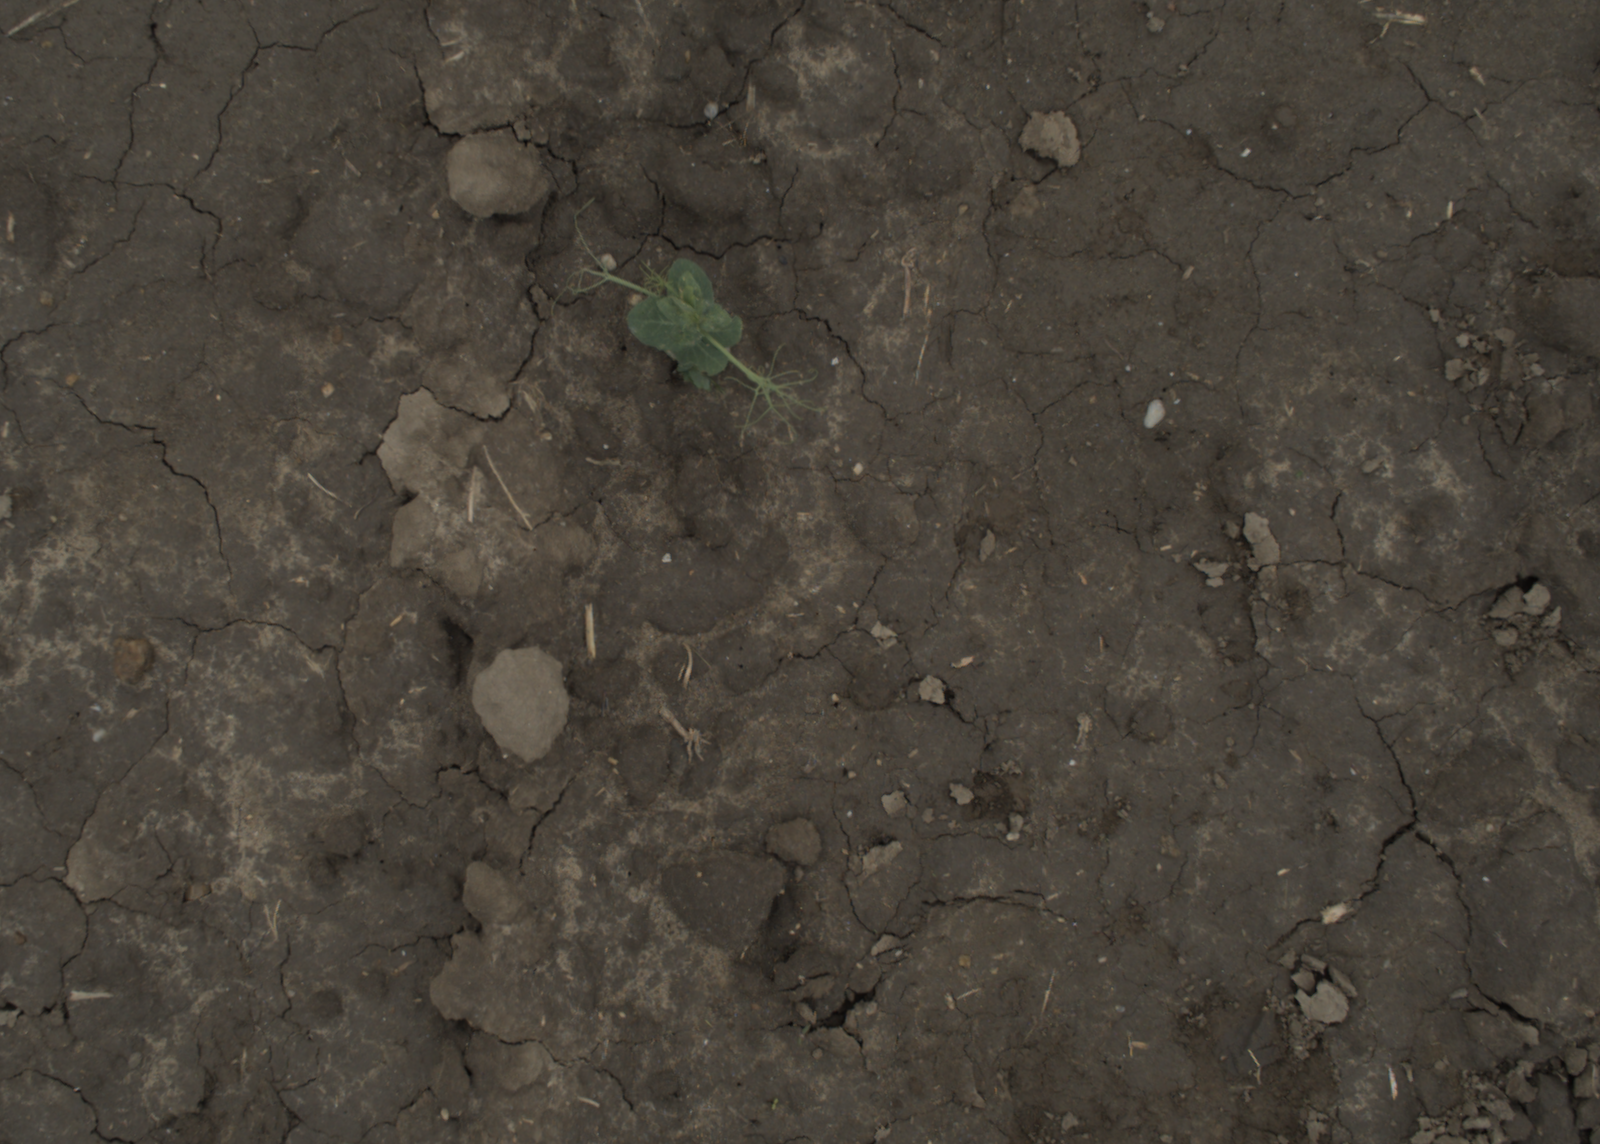
Capture date: 29.09.2021 13:56:10
Weather: cloudy
Wind: medium
Seeding date: 02.09.2021
Plant canopy height (mm): 954